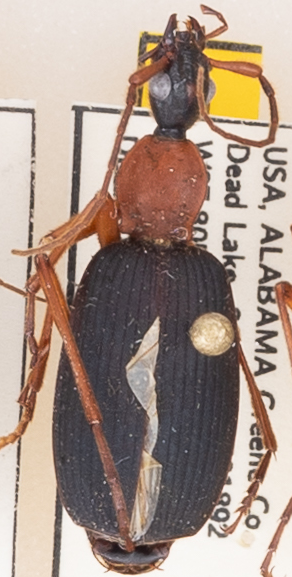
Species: Galerita bicolor
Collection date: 2021-08-24
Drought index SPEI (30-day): -0.06
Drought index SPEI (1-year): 1.064
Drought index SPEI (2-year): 2.09